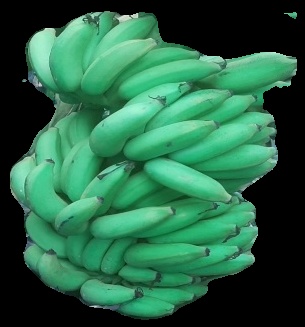
Variety: elakki-bale
Grade: grade1